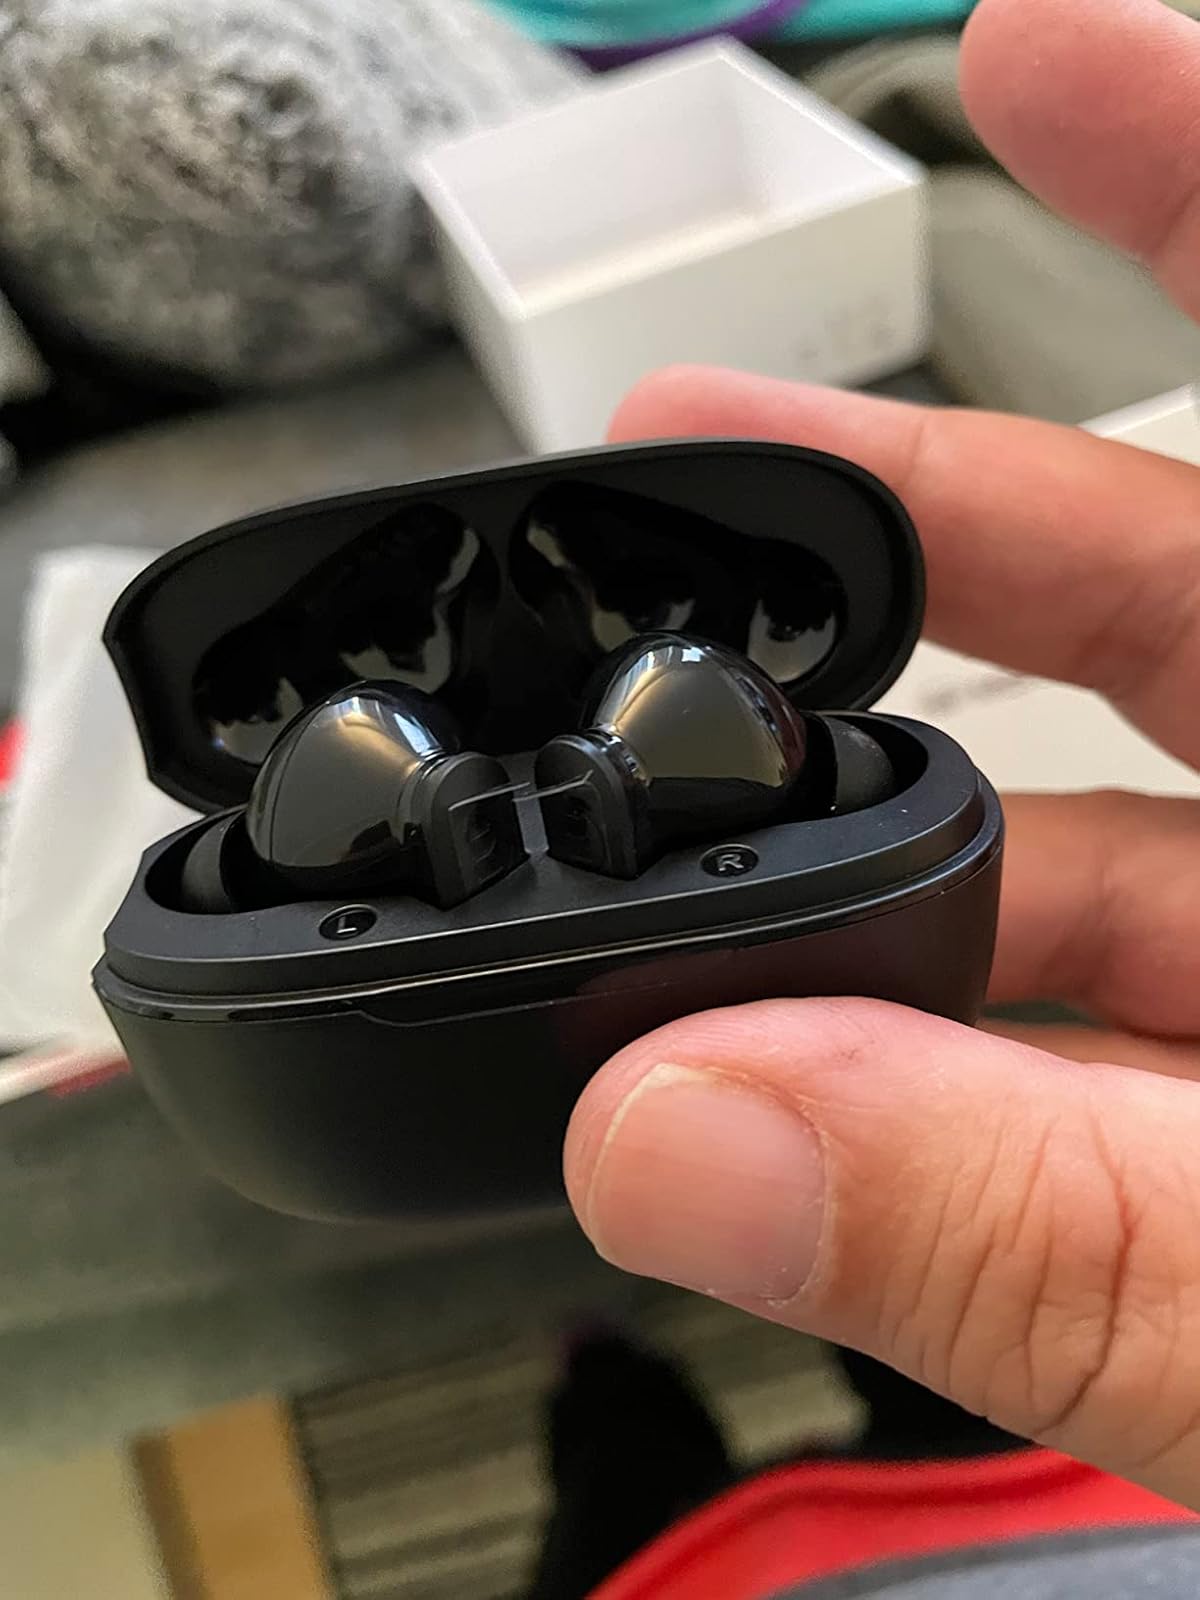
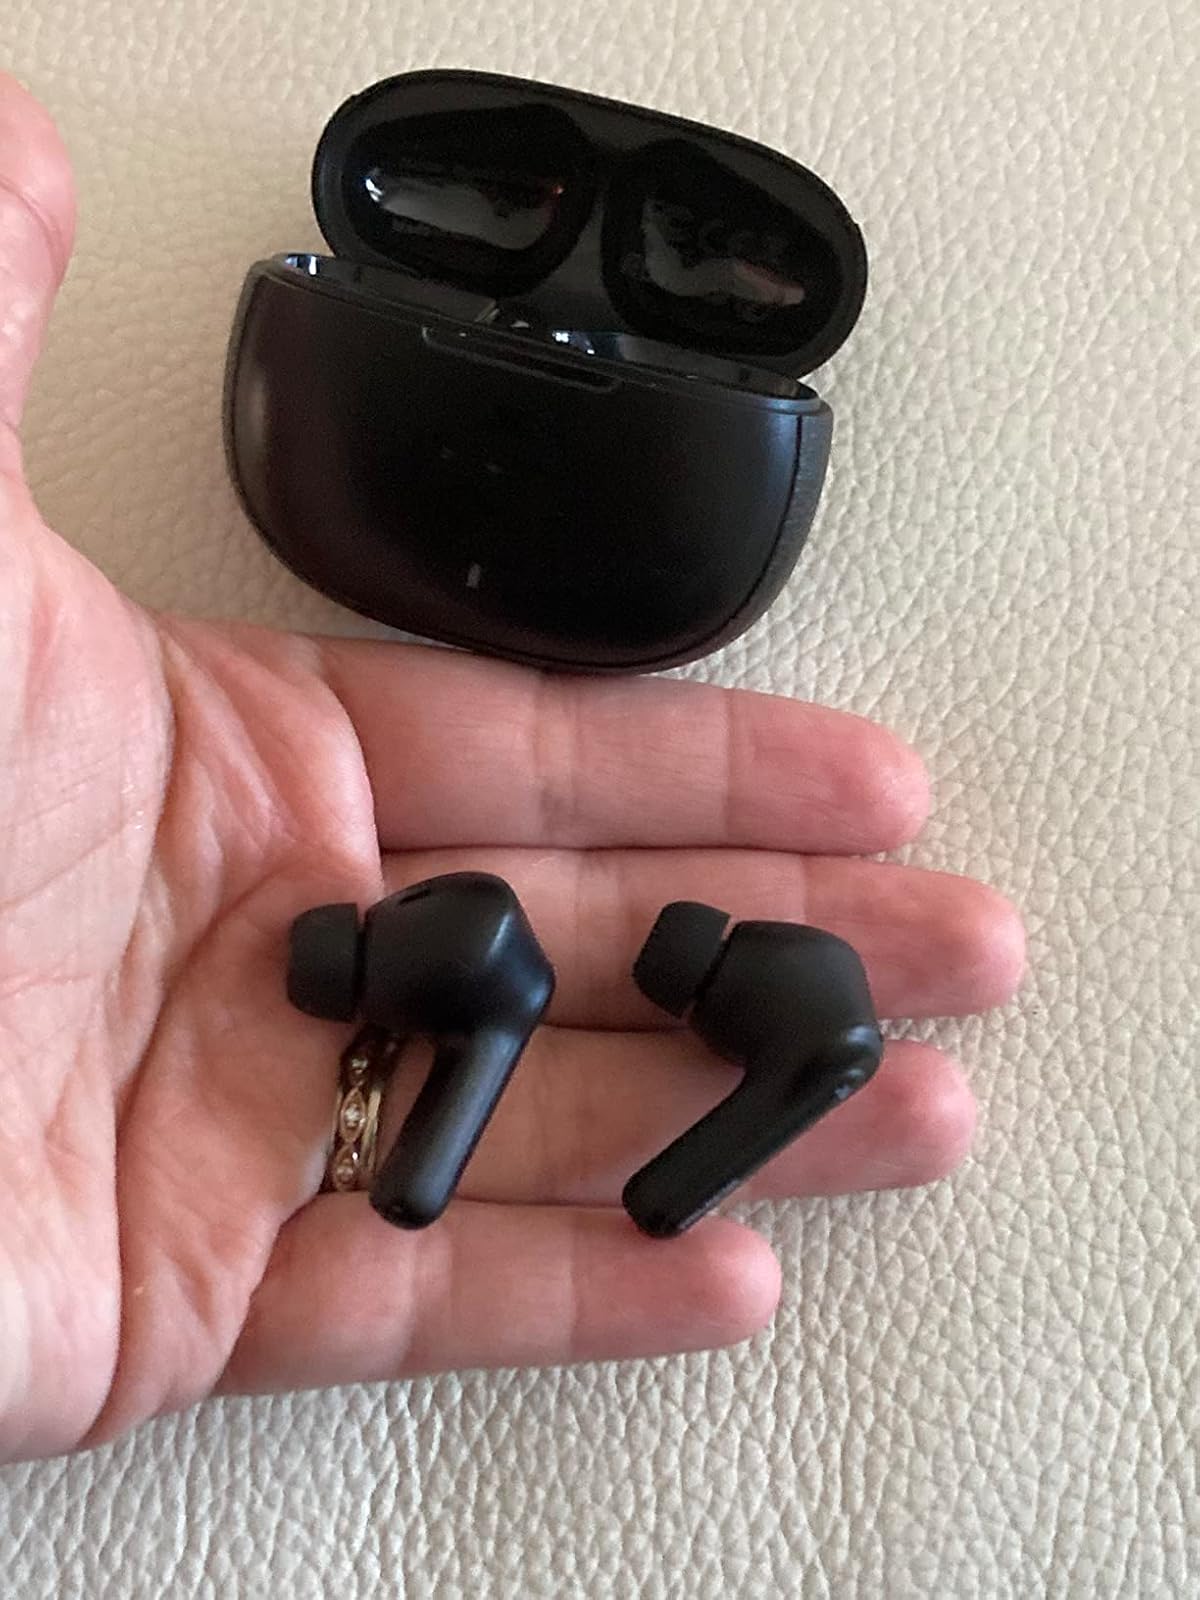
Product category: earbuds
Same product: no